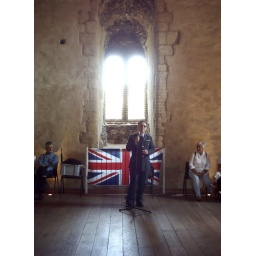
A rather good swing singer from Nottingham, though sadly backed by karaoke, on the first floor of the castle keep.